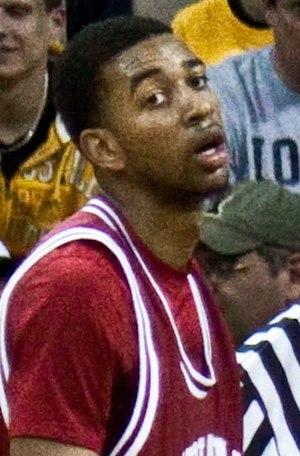
Christian Ramon Watford, né le 28 avril 1991 à Birmingham en Alabama, est un joueur américain de basket-ball.